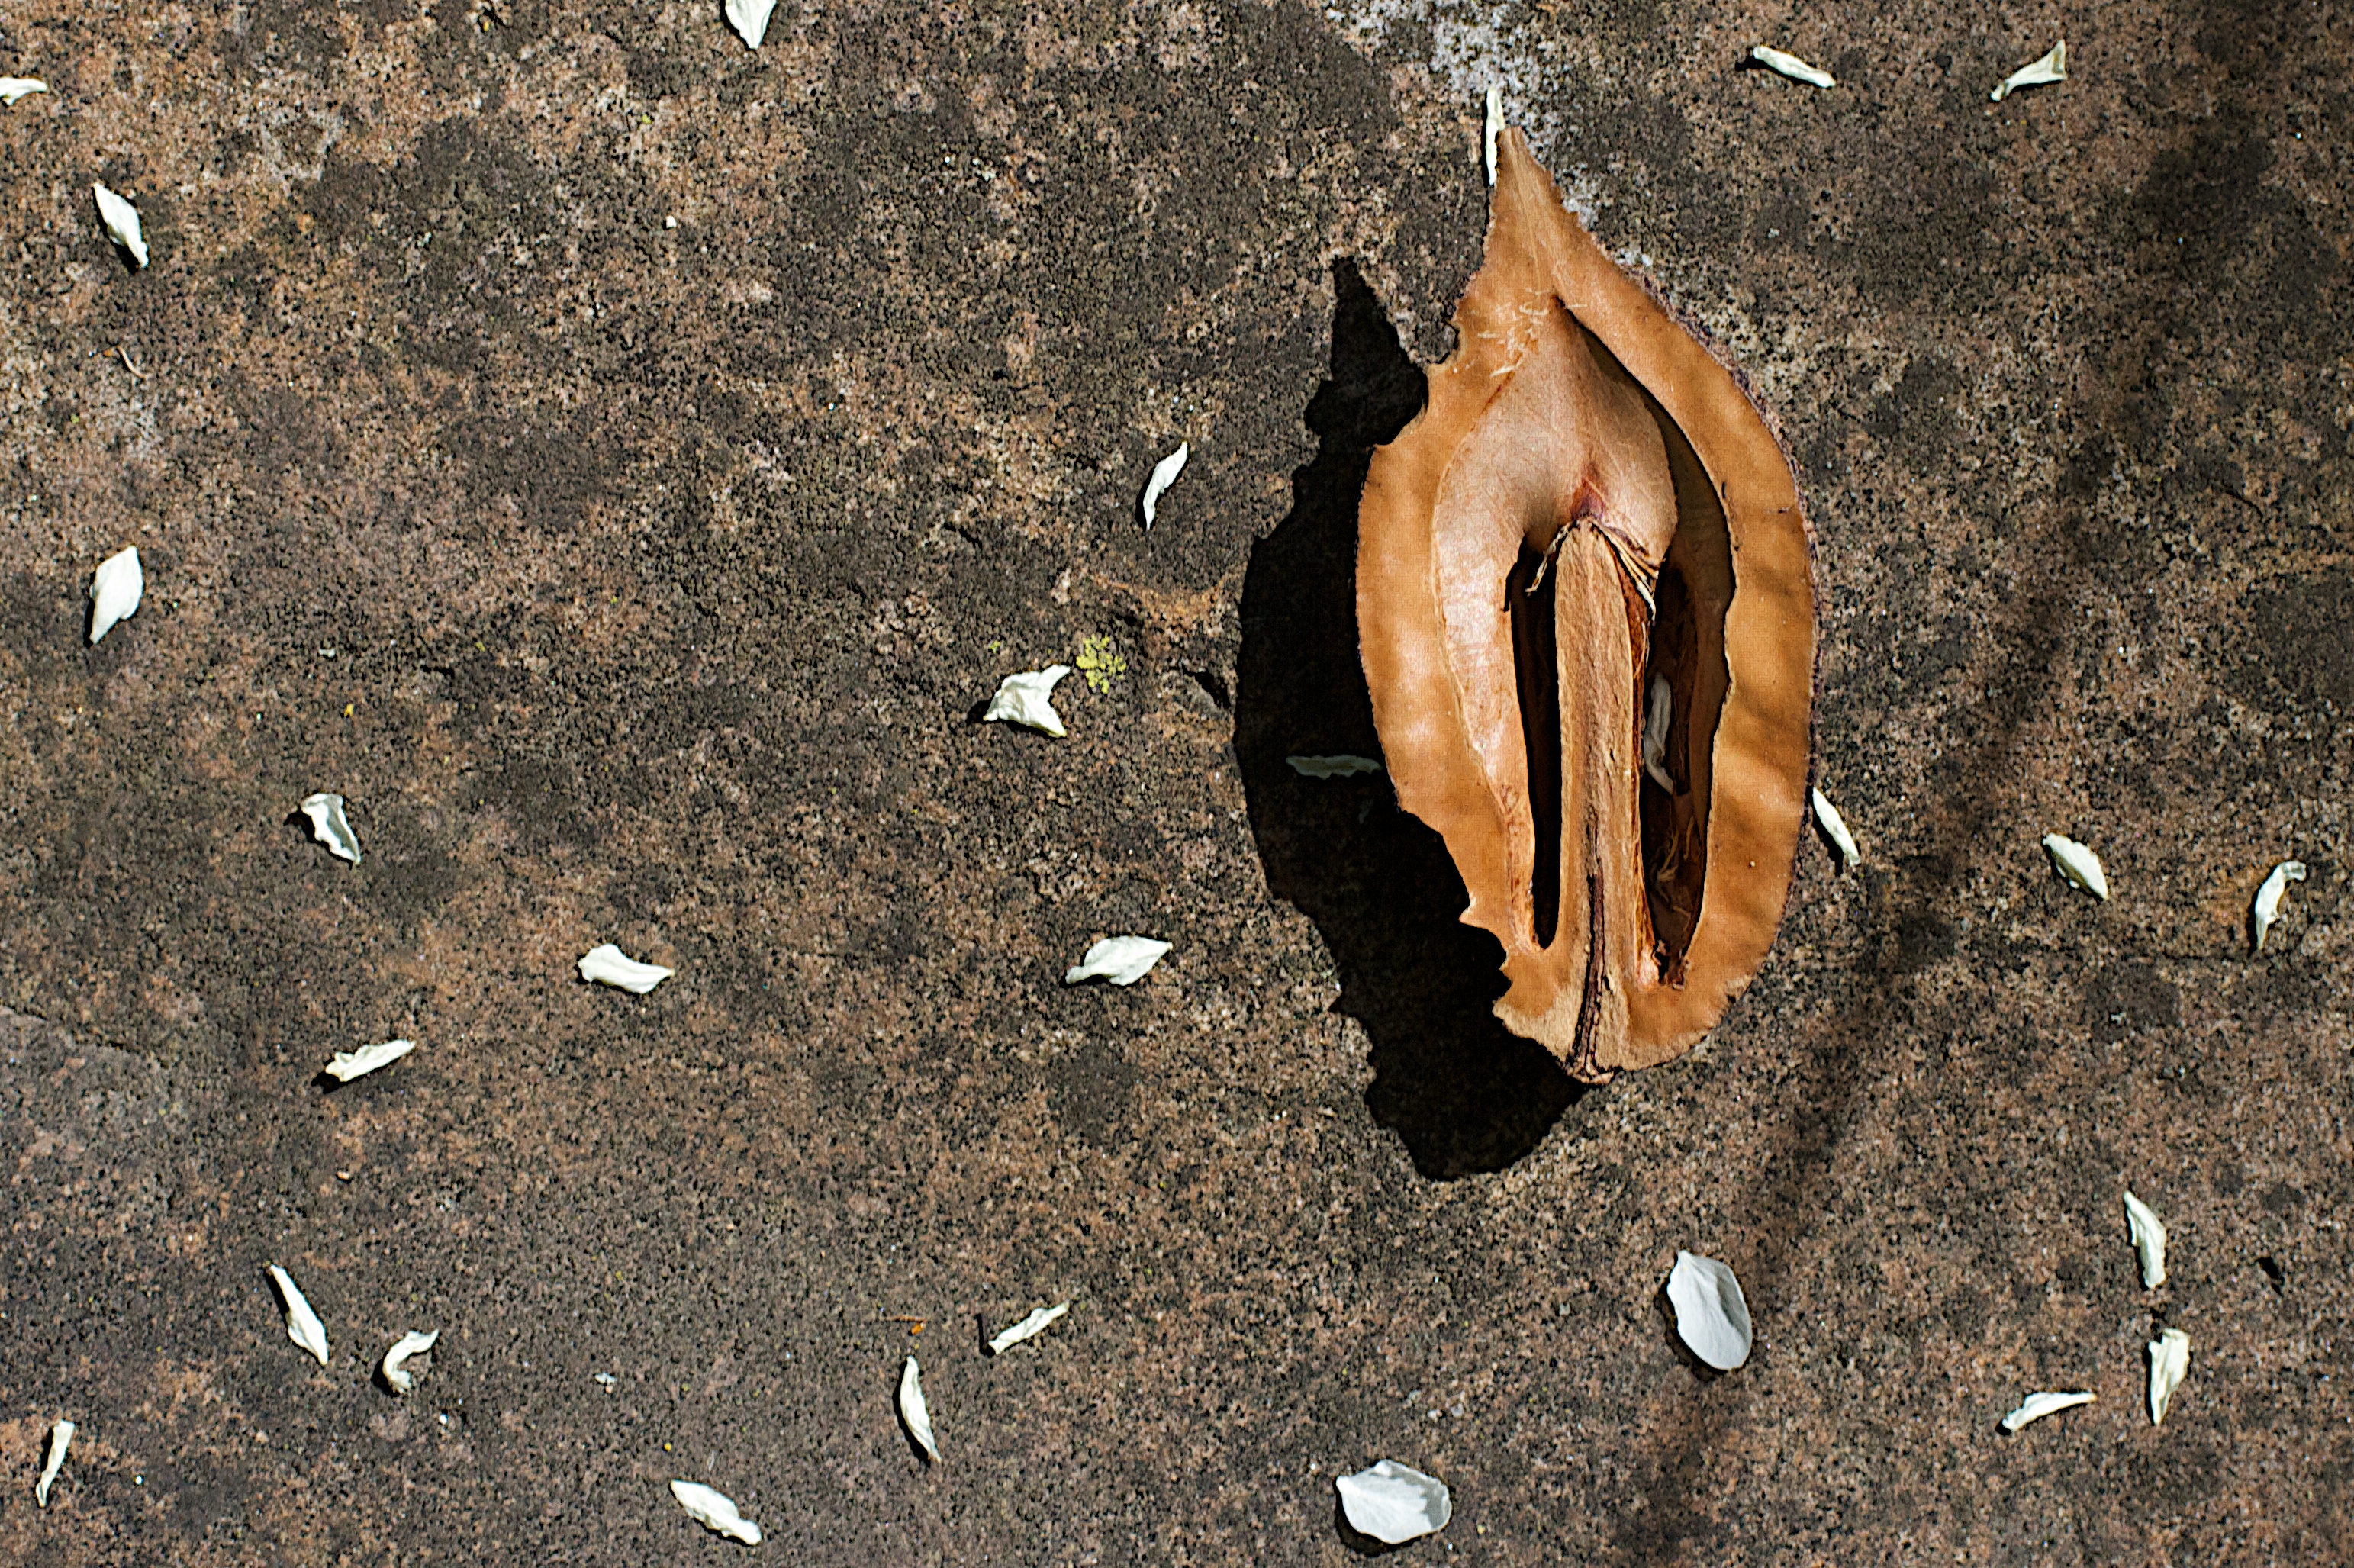
sand, rock, wood, leaf, soil, fauna, material